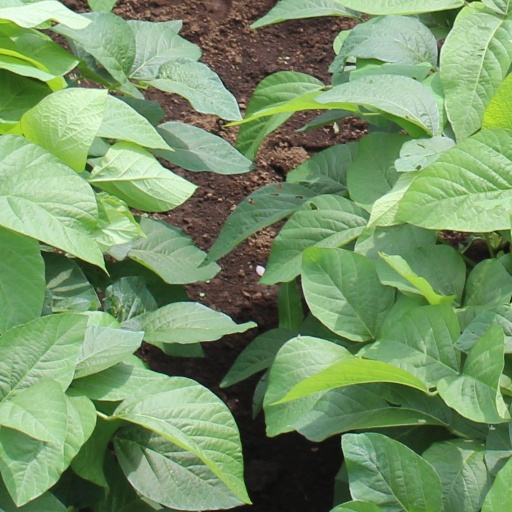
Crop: soybean